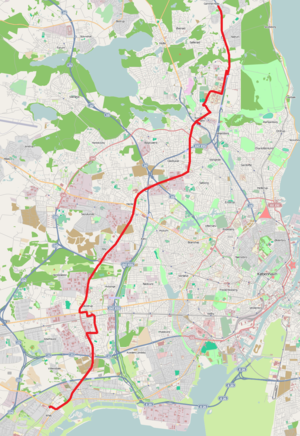
Linje 300S / Fakta
Linje 300S i marts 2016.
Linje 300S er en buslinje i København, som kører mellem Gammel Holte, Øverødvej og Ishøj st. Linjen er en del af Movias S-busnet og er udliciteret til Nobina, der driver linjen fra sit garageanlæg i Glostrup. I 2019 havde linjen ca. 4,2 mio. passagerer. Den kører på tværs gennem Københavns forstæder ad Ring 3 og betjener blandt andet DTU, Kongens Lyngby, Buddinge, Herlev og Glostrup undervejs.